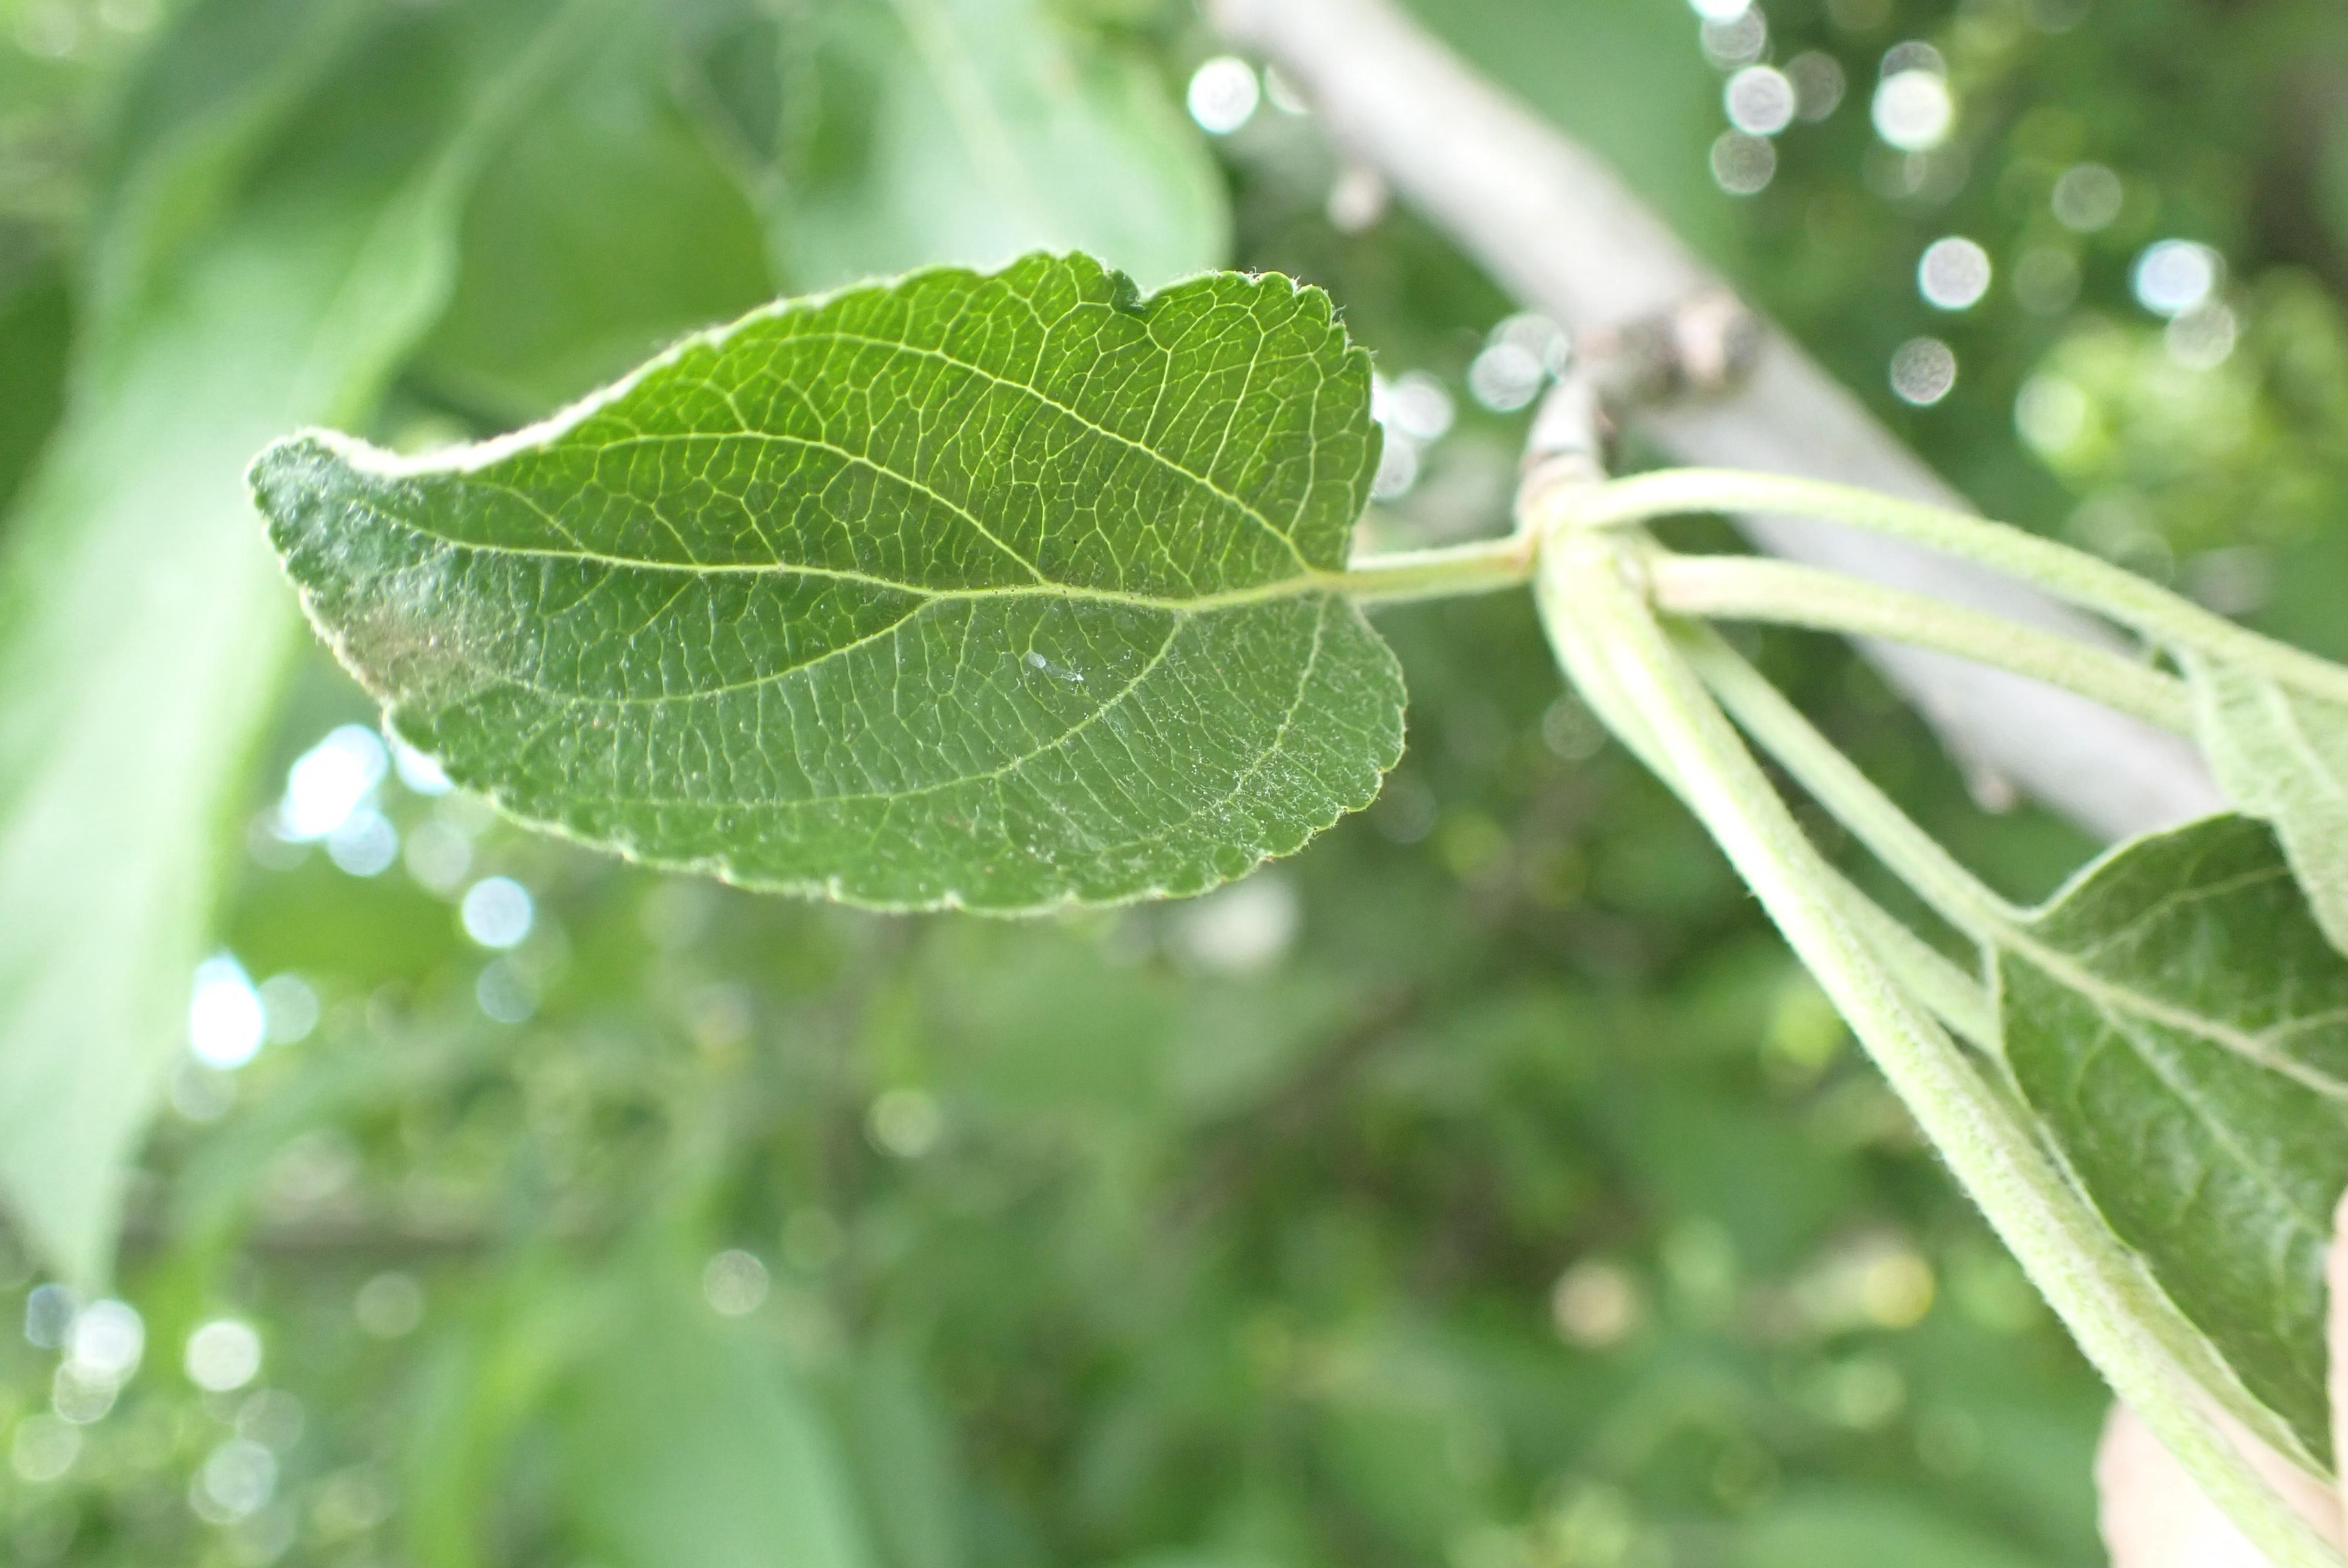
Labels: scab